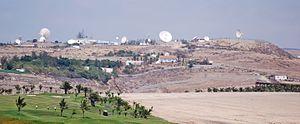
Le centre spatial des Canaries ou centre spatial de Maspalomas est un centre spatial espagnol dédié au suivi de satellites artificiels et localisé à Maspalomas dans la municipalité de San Bartolomé de Tirajana sur l'île de Grande Canarie en Espagne. Il dépend de l'Instituto Nacional de Técnica Aeroespacial.